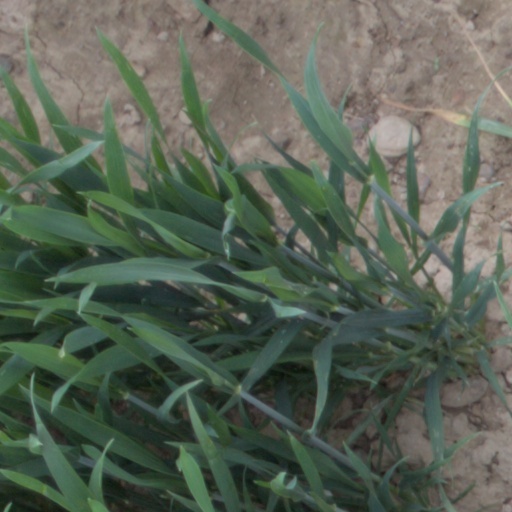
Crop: wheat